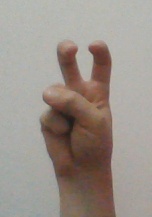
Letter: toot